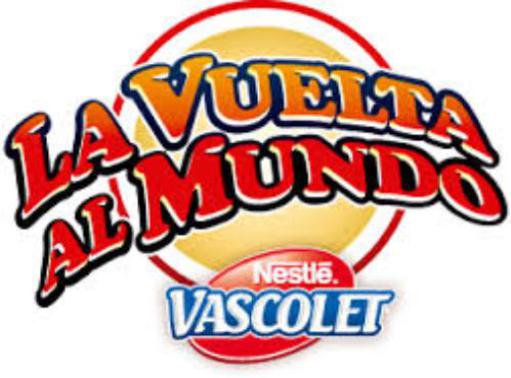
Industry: Food